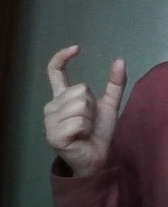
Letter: nun